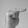
ASL letter: T